Regional street food

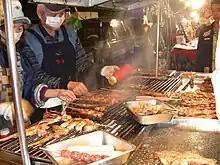
Vendors BBQ various meats at a Taiwan night market,

Singapore street food prepares food from various countries due to its diversity and history. The most common dishes include chicken rice (prepared with chicken broth), chili crab (spicy chili-tomato gravy), laksa (fish soup with vermicelli noodles), char kway teow (stir-fried noodles), chai tow kuay (savory cake), barbecue, and fish ball soup. There are around 78 hawker centers all over Singapore where food vendors surrounds the outside of the market. Each vendor sells their speciality dishes differentiating from each other to provide a variety of experiences.